Wagga Wagga

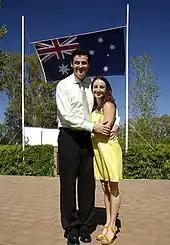
Sam Moran and wife Lyn Moran at Australia Day 2009 Celebrations in Wagga Wagga

The main cultural precinct for Wagga Wagga can be found in central Wagga Wagga, at the Wagga Wagga Civic Centre on the banks of Wollundry Lagoon. The precinct includes the Wagga Wagga Civic Theatre, Museum of the Riverina, Wagga Wagga Art Gallery (incorporating the National Art Glass Gallery) and Wagga Wagga City Library.